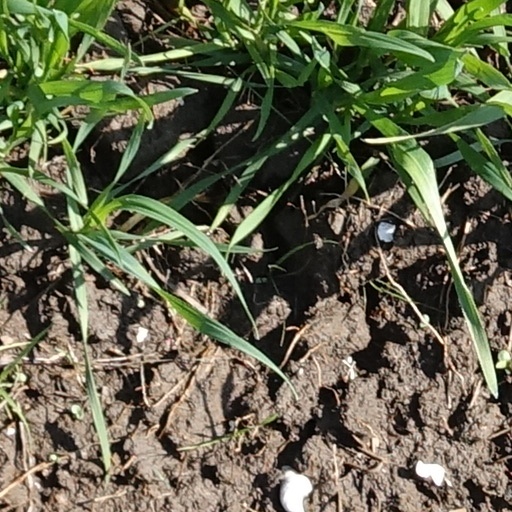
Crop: wheat